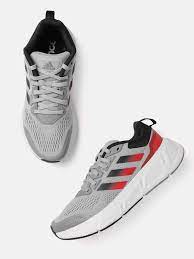
Label: Sneaker